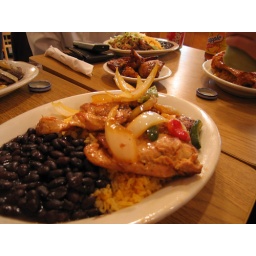
Enjoying some Cuban food near wall street